Kilifi Bridge

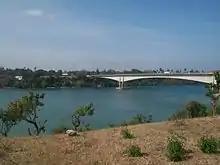

Kilifi Bridge is the longest bridge in Kenya with a total length of 420 metres. The superstructure is a prestressed continuous box girder carrying two lanes. The bridge has three spans. The construction of Kilifi Bridge was completed in 1991.